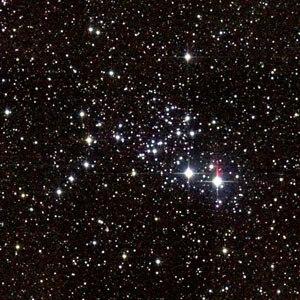
M93 est un amas ouvert situé dans la constellation de la Poupe. Il a été découvert par l'astronome français Charles Messier en 1781.